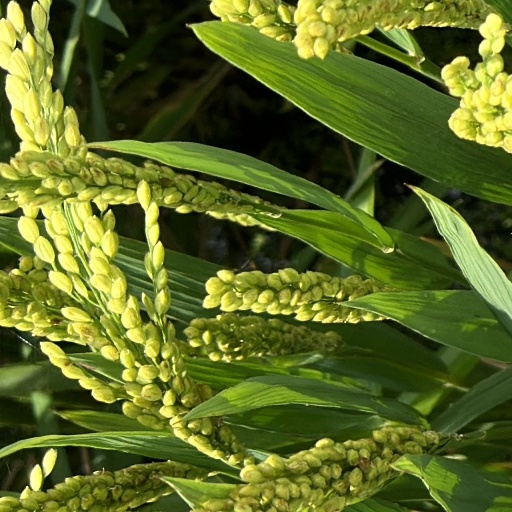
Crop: rice